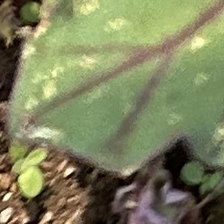
Weed species: Punarnava _(Boerhaavia diffusa)